Two-way player

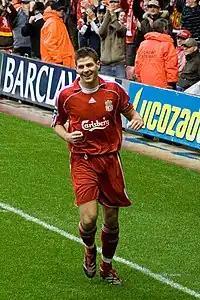
A hardworking box-to-box midfielder, Steven Gerrard has been lauded for his effectiveness both offensively and defensively; and his ability to make late runs from behind into the penalty area.

Box-to-box midfielders are a prominent example of two-way players in association football. Box-to-box midfielders are hard-working and have good all-round abilities, which makes them skilled at both defending and attacking; these players can therefore track back to their own box to block shots or to make tackles and interceptions, and also carry the ball forward or run to the opponents' box to try to score. Some notable examples of box-to-box midfielders are Lothar Matthäus, Clarence Seedorf, Bastian Schweinsteiger, Steven Gerrard, Johan Neeskens, Sócrates, Patrick Vieira, Bryan Robson and Roy Keane.